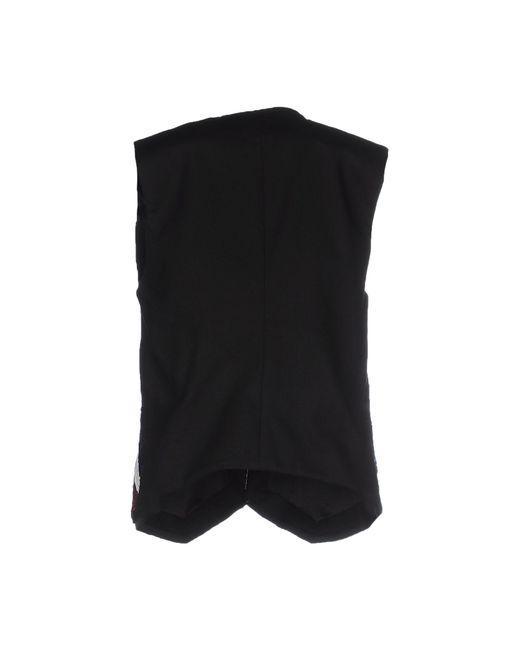
Ärmelloses schwarzes Top mit Rundhalsausschnitt für Damen